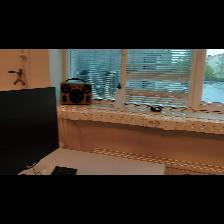
Label: NonHuman